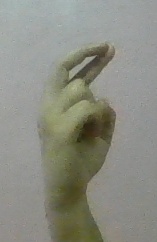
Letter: zay